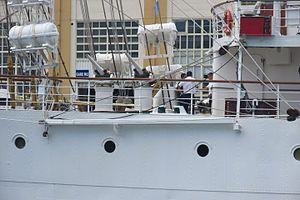
Canons sur le Libertad
Le Libertad est un trois-mâts carré argentin à coque acier, qui sert de navire-école à la marine argentine. Depuis 1960, il remplace le ARA Presidente Sarmiento. Avec ces 103 m de long, il est l'un des plus grands voiliers du monde.